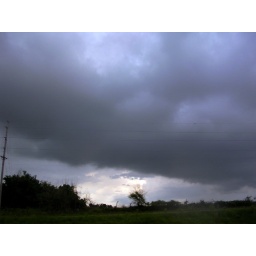
These storms are supposed to end in May. We had 60-70 mph wind and standing water on the highways.